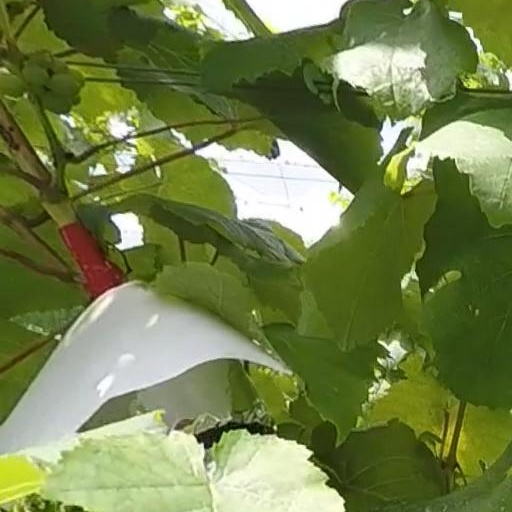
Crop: grape